List of Washington Capitals award winners

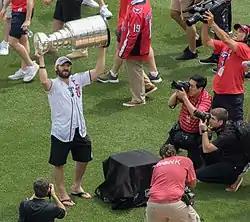
Alex Ovechkin celebrating with the Stanley Cup at Nationals Park while attending a Nationals game

The NHL first and second team All-Stars are the top players at each position as voted on by the Professional Hockey Writers' Association.